Miranda Cosgrove

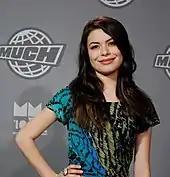
Cosgrove at the 2010 MuchMusic Video Awards

Cosgrove made guest appearances in a number of Nickelodeon series, the first of which was "Zoey 101" as Paige Howard. Cosgrove later guest starred on an episode of "Unfabulous", which starred Emma Roberts. Cosgrove was then cast as the titular lead character in the sitcom "iCarly", which premiered on September 8, 2007. Creator Dan Schneider tailored "iCarly" around the interest young people have in the internet; viewers could submit their own videos and be included in the sitcom. The final "Drake & Josh" episode was aired on September 16, 2007. By the summer of 2008, "iCarly" was the third highest rated series in the 9–14 demographic. The "iCarly Saves TV" special became the most-viewed entertainment show on cable television in June 2008.